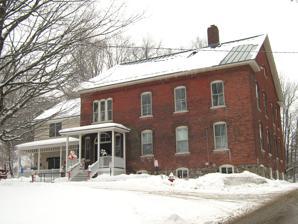
Building: Richford Primary School
Country: United States of America
Year built: 1903
United States historic place Richford Primary School U.S. National Register of Historic Places Show map of Vermont Show map of the United States Location 140 Intervale Ave., Richford, Vermont Coordinates 44°59′47″N 72°40′31″W / 44.99639°N 72.67528°W / 44.99639; -72.67528 Area 0.5 acres (0.20 ha) Built 1903 ( 1903 ) Built by Parker, L.B. Architectural style Italianate MPS Educational Resources of Vermont MPS NRHP reference No. 04000443 Added to NRHP May 12, 2004 The Richford Primary School is a historic school building at 140 Intervale Avenue in Richford, Vermont .  Built in 1903 to address an overcrowding problem in the local schools, it served the town until 1968, and has since been converted into residential use.  It was listed on the National Register of Historic Places in 2004. Description and history The former Richford Primary School building stands in a residential area on the west side of Richford's main village, on the east side of Intervate Avenue overlooking the Missisquoi River .  It is a roughly square 2 + 1 ⁄ 2 -story brick building, with a gabled roof that has the gable end facing the street.  The main facade, four bays wide, faces north toward the parking lot, with the main entrance in the leftmost bay, sheltered by a gable-roofed porch.  The entrance is set in a round-arch opening, and is flanked by sidelight windows in narrow segmented-arch openings.  Other windows are also set in segmented-arch openings, with brick headers and stone sills.  A modern wood-frame ell extends to the main block's east. The town of Richford began consolidating its district schools in 1892, after the state abolished the district school system.  This combined with compulsory school attendance requirements led to an increase in the need for school space.  The town's Second Academy, built in 1894 on the site of the First Academy (destroyed by fire), was by 1900 suffering from overcrowding.  The present school was built adjacent to the Second Academy in 1903 by L.B. Parker at a cost of $6,000.  It served the town until 1968, and was used by a local business as storage until 2003, when it underwent conversion to senior housing. See also National Register of Historic Places listings in Franklin County, Vermont References